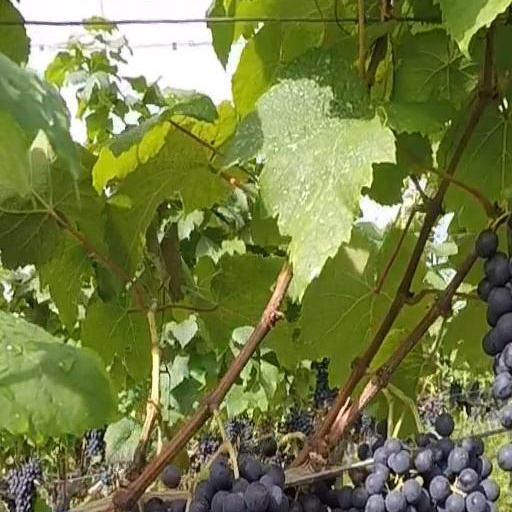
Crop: grape